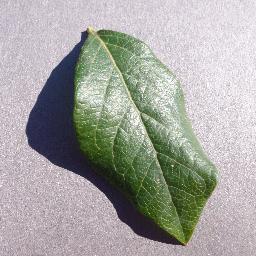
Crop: blueberry
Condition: healthy